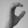
ASL letter: C